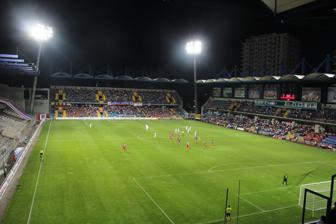
Building: Dr. Necmettin Şeyhoğlu Stadium
Country: Turkey
Year built: 1974
Football stadium in Karabük, Turkey Dr. Necmettin Şeyhoğlu Stadium Location Karabük , Turkey Coordinates 41°12′16″N 32°37′12″E / 41.20444°N 32.62000°E / 41.20444; 32.62000 Capacity 11,378 Opened 1950's Tenants Karabükspor (-2023) Karabük İdman Yurdu (2015-present) Dr. Necmettin Şeyhoğlu Stadium , is a football stadium in Karabük , Turkey . It is used for football matches for Karabük İdman Yurdu , a phoenix club created in 2022/23 after long term tenant Karabükspor 's financial troubles lead to it being dissolved. In 2010 the stadium began renovations which finished in 2014. Each stand was demolished and rebuilt. References